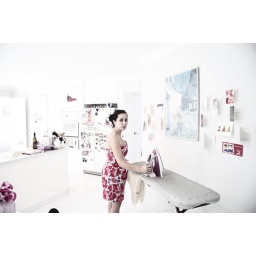
adri in the white house